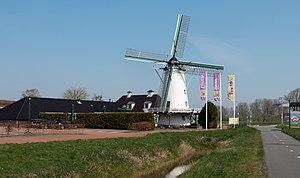
Ten Post est un village de la commune néerlandaise de Groningue, situé dans la province de Groningue.